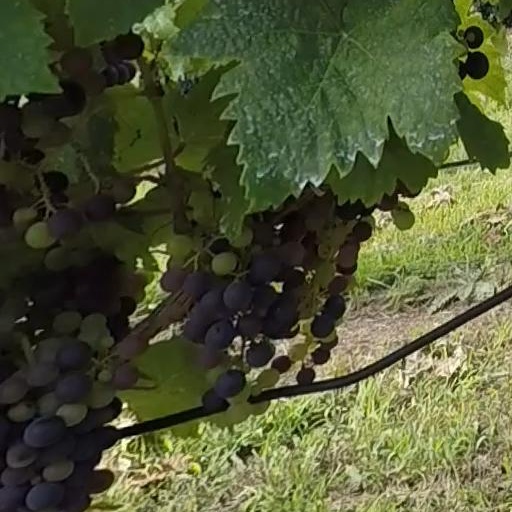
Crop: grape